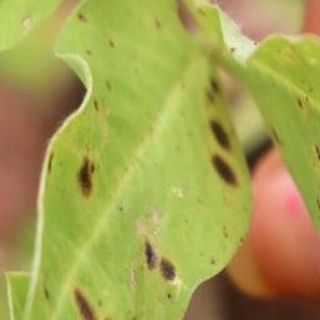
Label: groundnut_early_leaf_spot